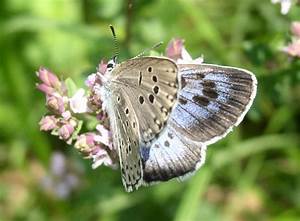
Label: farfalla